Yousef Al Otaiba

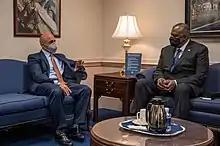
Otaiba (left) speaks to US Secretary of Defense Lloyd Austin in 2022

On 12 June 2020, Otaiba authored an op-ed in an effort to halt Israel's planned annexation of West Bank territory. Otaiba's op-ed was addressed to the Israeli public and published on the front page of the Yedioth Ahronoth. It was the first ever written by a Gulf diplomat and published in an Israeli newspaper. Prior to publication, Otaiba solicited the advice of Israeli-American Businessman, Haim Saban, on when and where to place the op-ed and was advised that the op-ed ought to be translated to Hebrew. In the op-ed, Otaiba expressed enthusiasm for stronger ties between Israel and UAE, touting the benefits of accelerated economic growth and stability throughout the Middle East in addition to security but said that Israeli plans for annexation and talk of normalization were a contradiction. He elaborated that annexation and seizure of Palestinian land would defy the “international consensus on the Palestinian right to self-determination”, warning that such a plan would “ignite violence and rouse extremists”. On 2 July 2020, Otaiba met with Avi Berkowitz to further discuss a plan to prevent annexation.